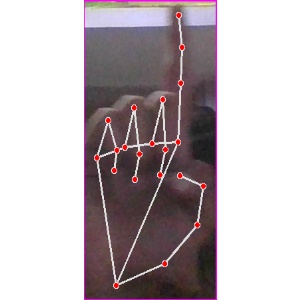
अक्षर: क